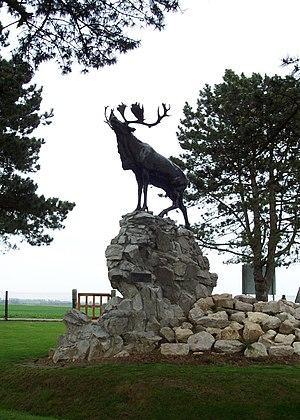
La liste des mémoriaux et cimetières militaires du département de la Somme répertorie les cimetières militaires, les mémoriaux ainsi que les stèles, plaques commémoratives et autres monuments qui honorent la mémoire des morts aux combats, des victimes de bombardements ou d’exactions de l'ennemi ainsi que celle de personnels de santé, de chefs militaires ou politiques pendant :
Le circuit du Souvenir est constitué d'un ensemble de lieux de mémoire de la Grande Guerre situé entre Péronne et Albert et ses environs, dans le département de la Somme. Long de 92 km, il relie les principaux sites des combats de la bataille de la Somme de 1916 et certains sites de la bataille du Kaiser et de l'offensive des Cent-Jours de 1918.
La liste des mémoriaux de la Première Guerre mondiale en France répertorie les monuments et mémoriaux ainsi que les stèles qui honorent la mémoire des morts aux combats, des victimes de bombardements ou d’exactions de l'ennemi ainsi que celle de personnels de santé, de chefs militaires ou politiques pendant la Grande Guerre. Cette liste de prend pas en compte les monuments aux morts communaux.
Gueudecourt est une commune française située dans le département de la Somme, en région Hauts-de-France.